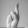
ASL letter: R